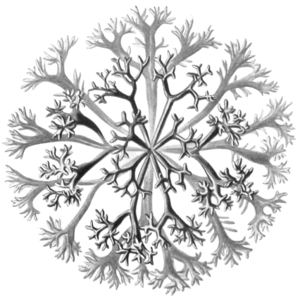
Dessin de Chondrus crispus)
Chondrus est un genre d'algues rouges de la famille des Gigartinaceae. Appelé aussi varech, mousse d'irlande, lichen de mer, carraghéen, pioka... selon les régions et les époques.